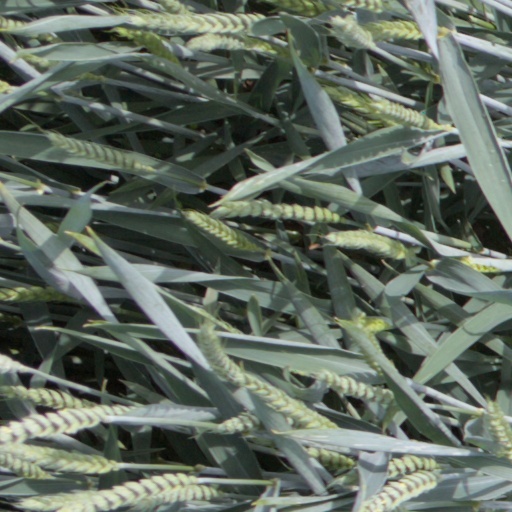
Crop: wheat